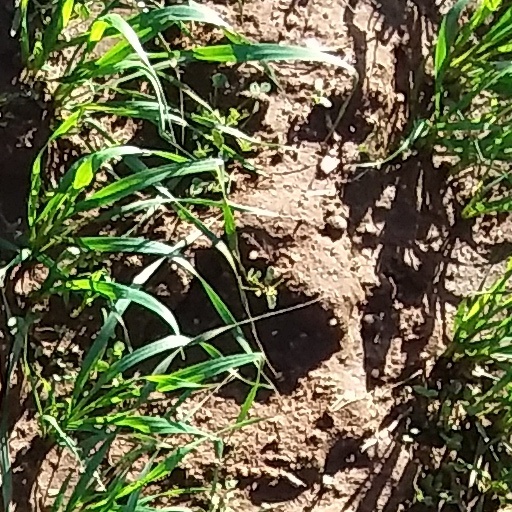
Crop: wheat